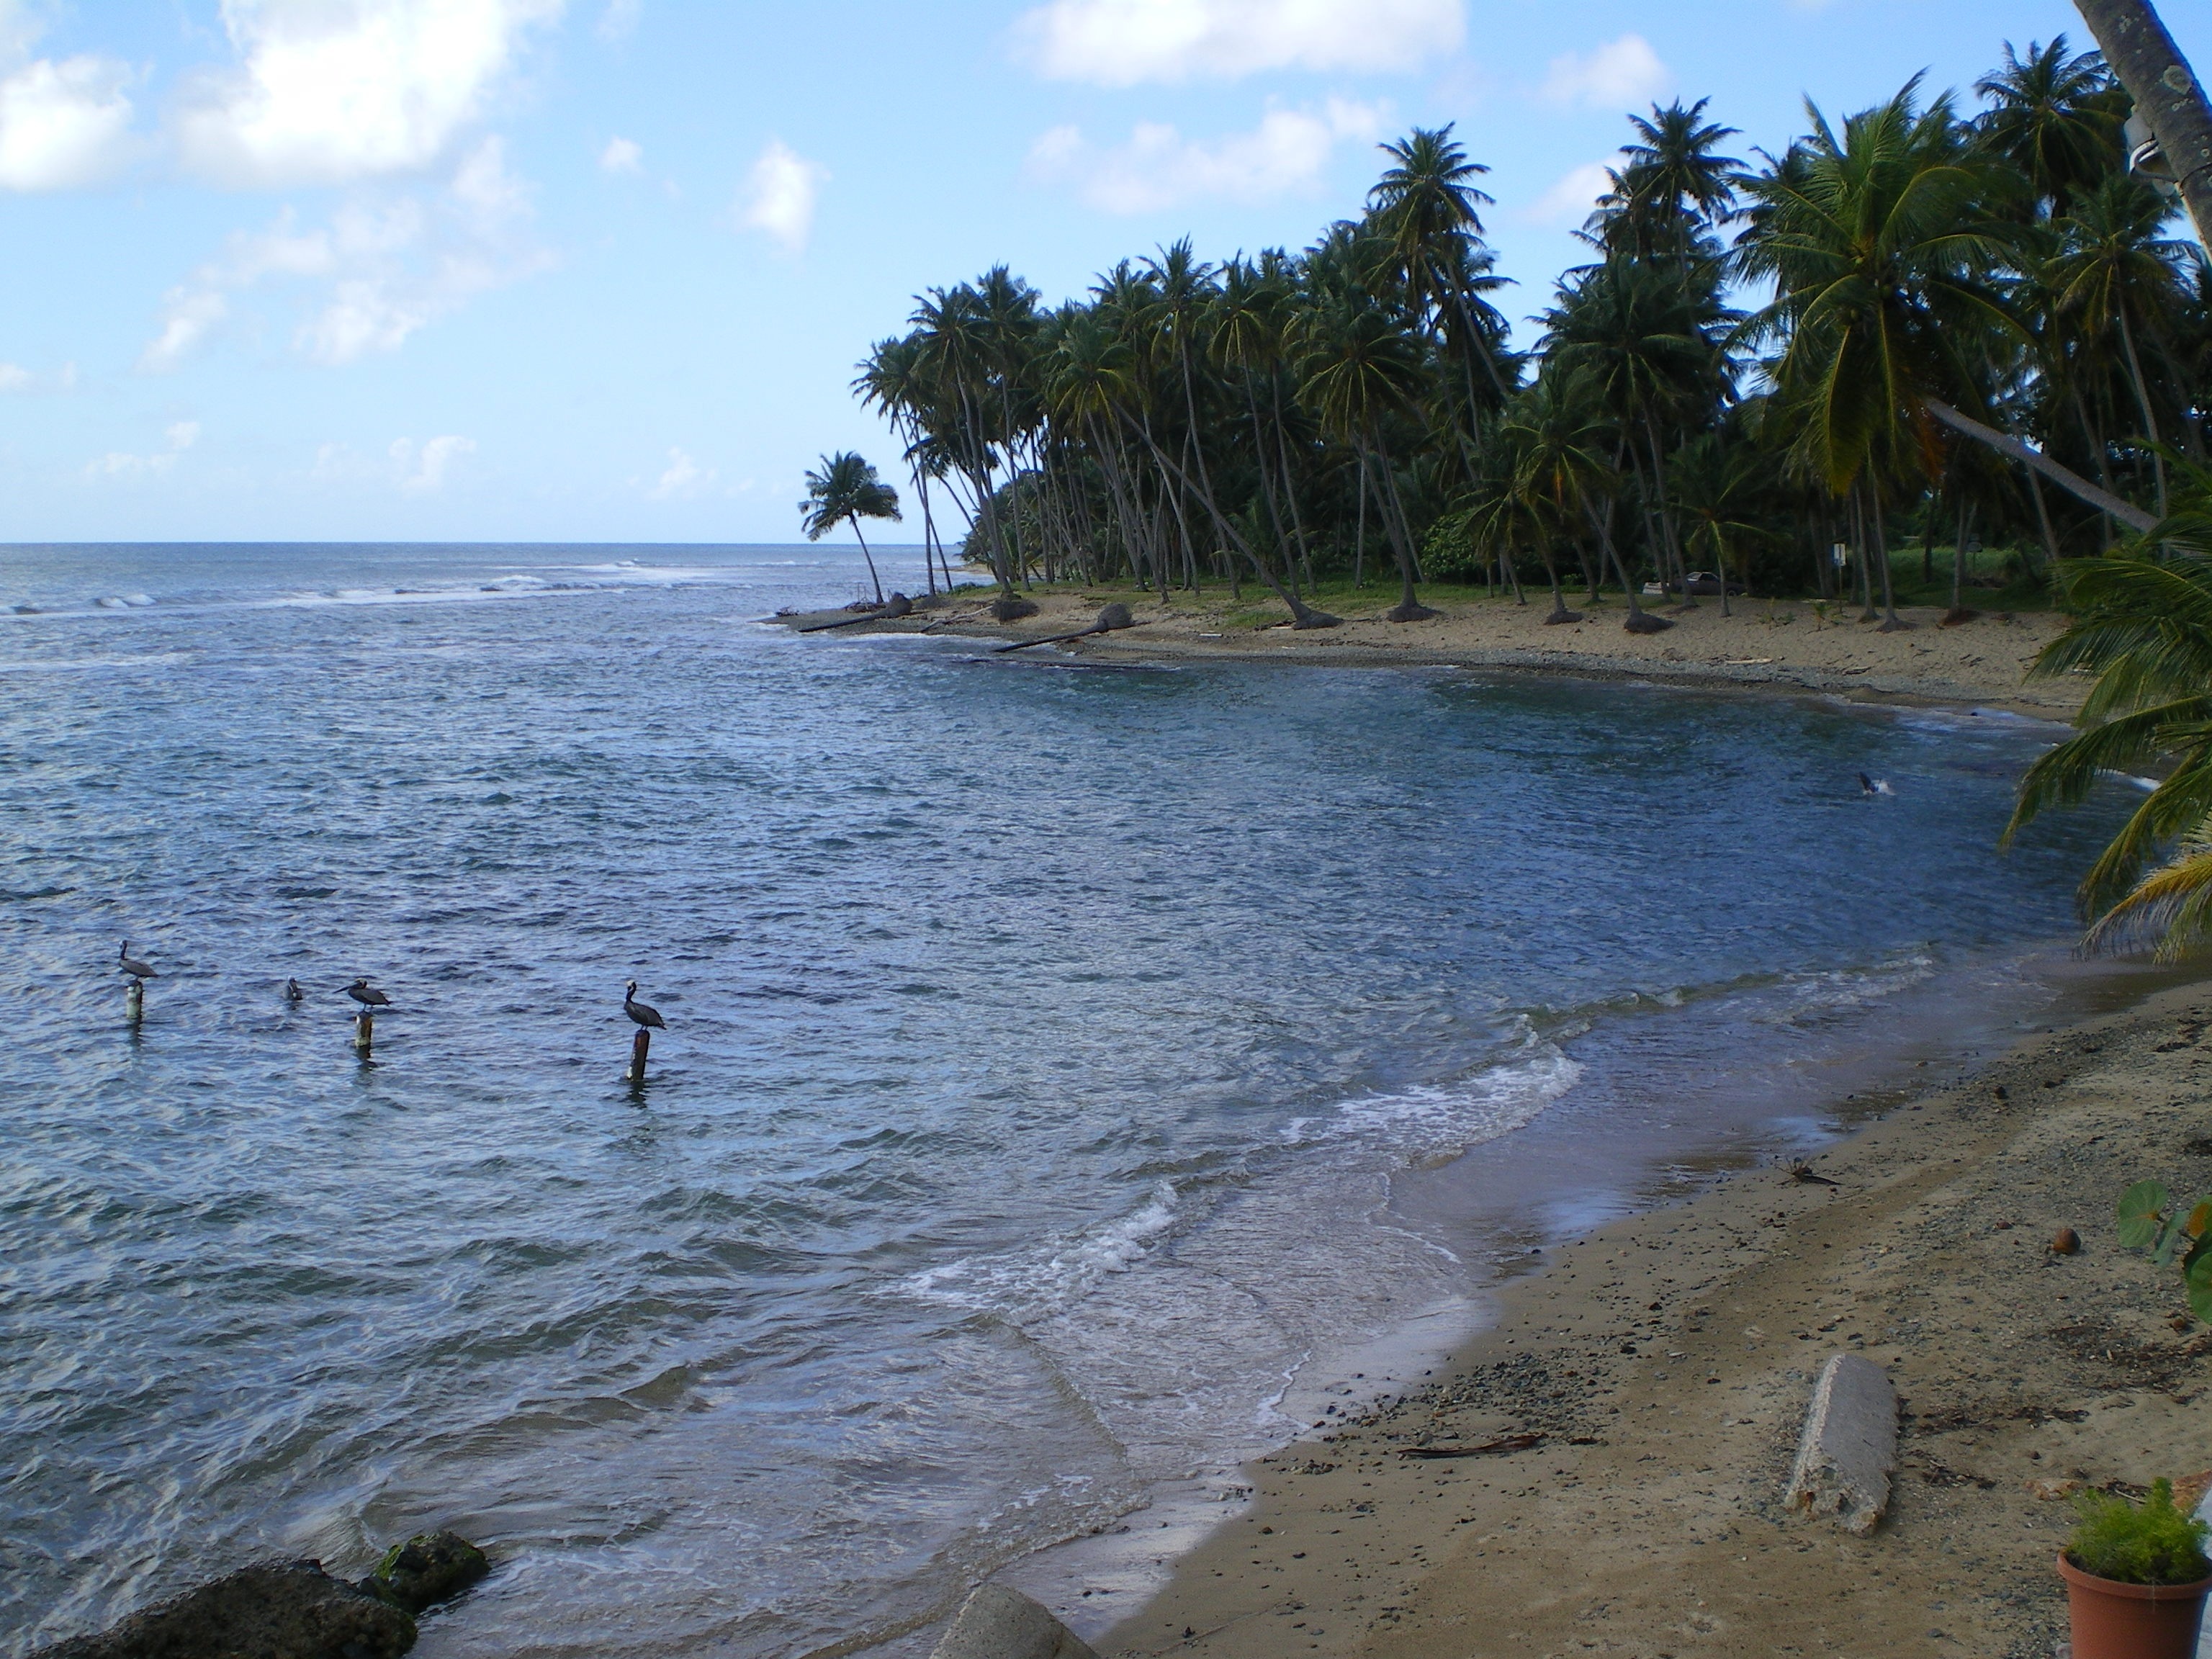
beach, sea, coast, water, ocean, shore, vacation, cove, bay, body of water, cape, caribbean sea, puerto rico